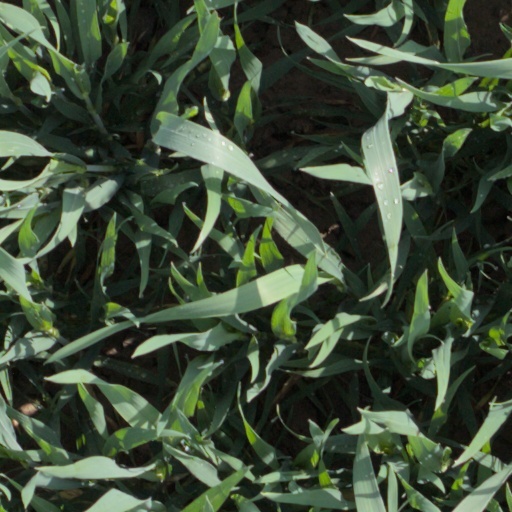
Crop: wheat